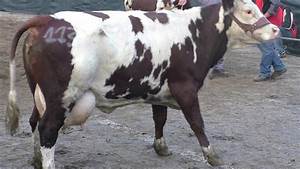
Label: cow